Jessie Walker

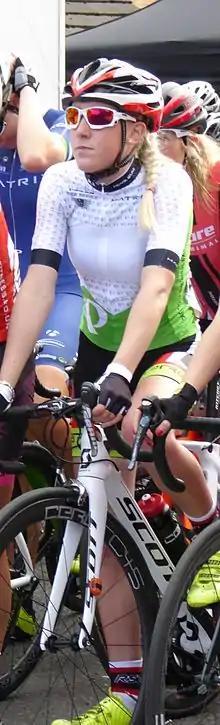
Walker in 2015

Jessie Walker (born 20 September 1994) is an English professional racing cyclist. After riding for the team for four seasons, she joined the RST Racing Team in May 2015. However, in June 2015 she joined Servetto Footon for the remainder of the 2015 season. In October 2016 she announced that she would take a break from racing in the 2017 season after her time with Servetto Footon, which she described as "frustrating" and "demoralising" due to a lack of support from the team, stating that she had not been paid by them, and had depended on financial support from the Dave Rayner Fund. After splitting from Servetto Footon, she joined as soigneur for 2017, before moving on to studying art and design at the end of the season.